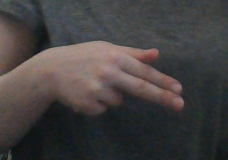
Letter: ghain